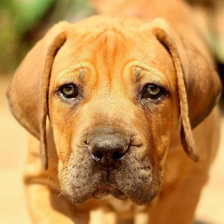
Label: animals